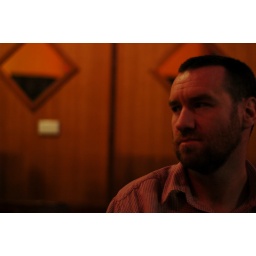
Sitting right under a red lamp plays hell with white balance.